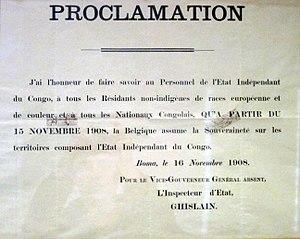
PROCLAMATION J'ai l'honneur de faire savoir au Personnel de l'Etat Indépendant du Congo
9 janvier : installation du gouvernement Schollaert.